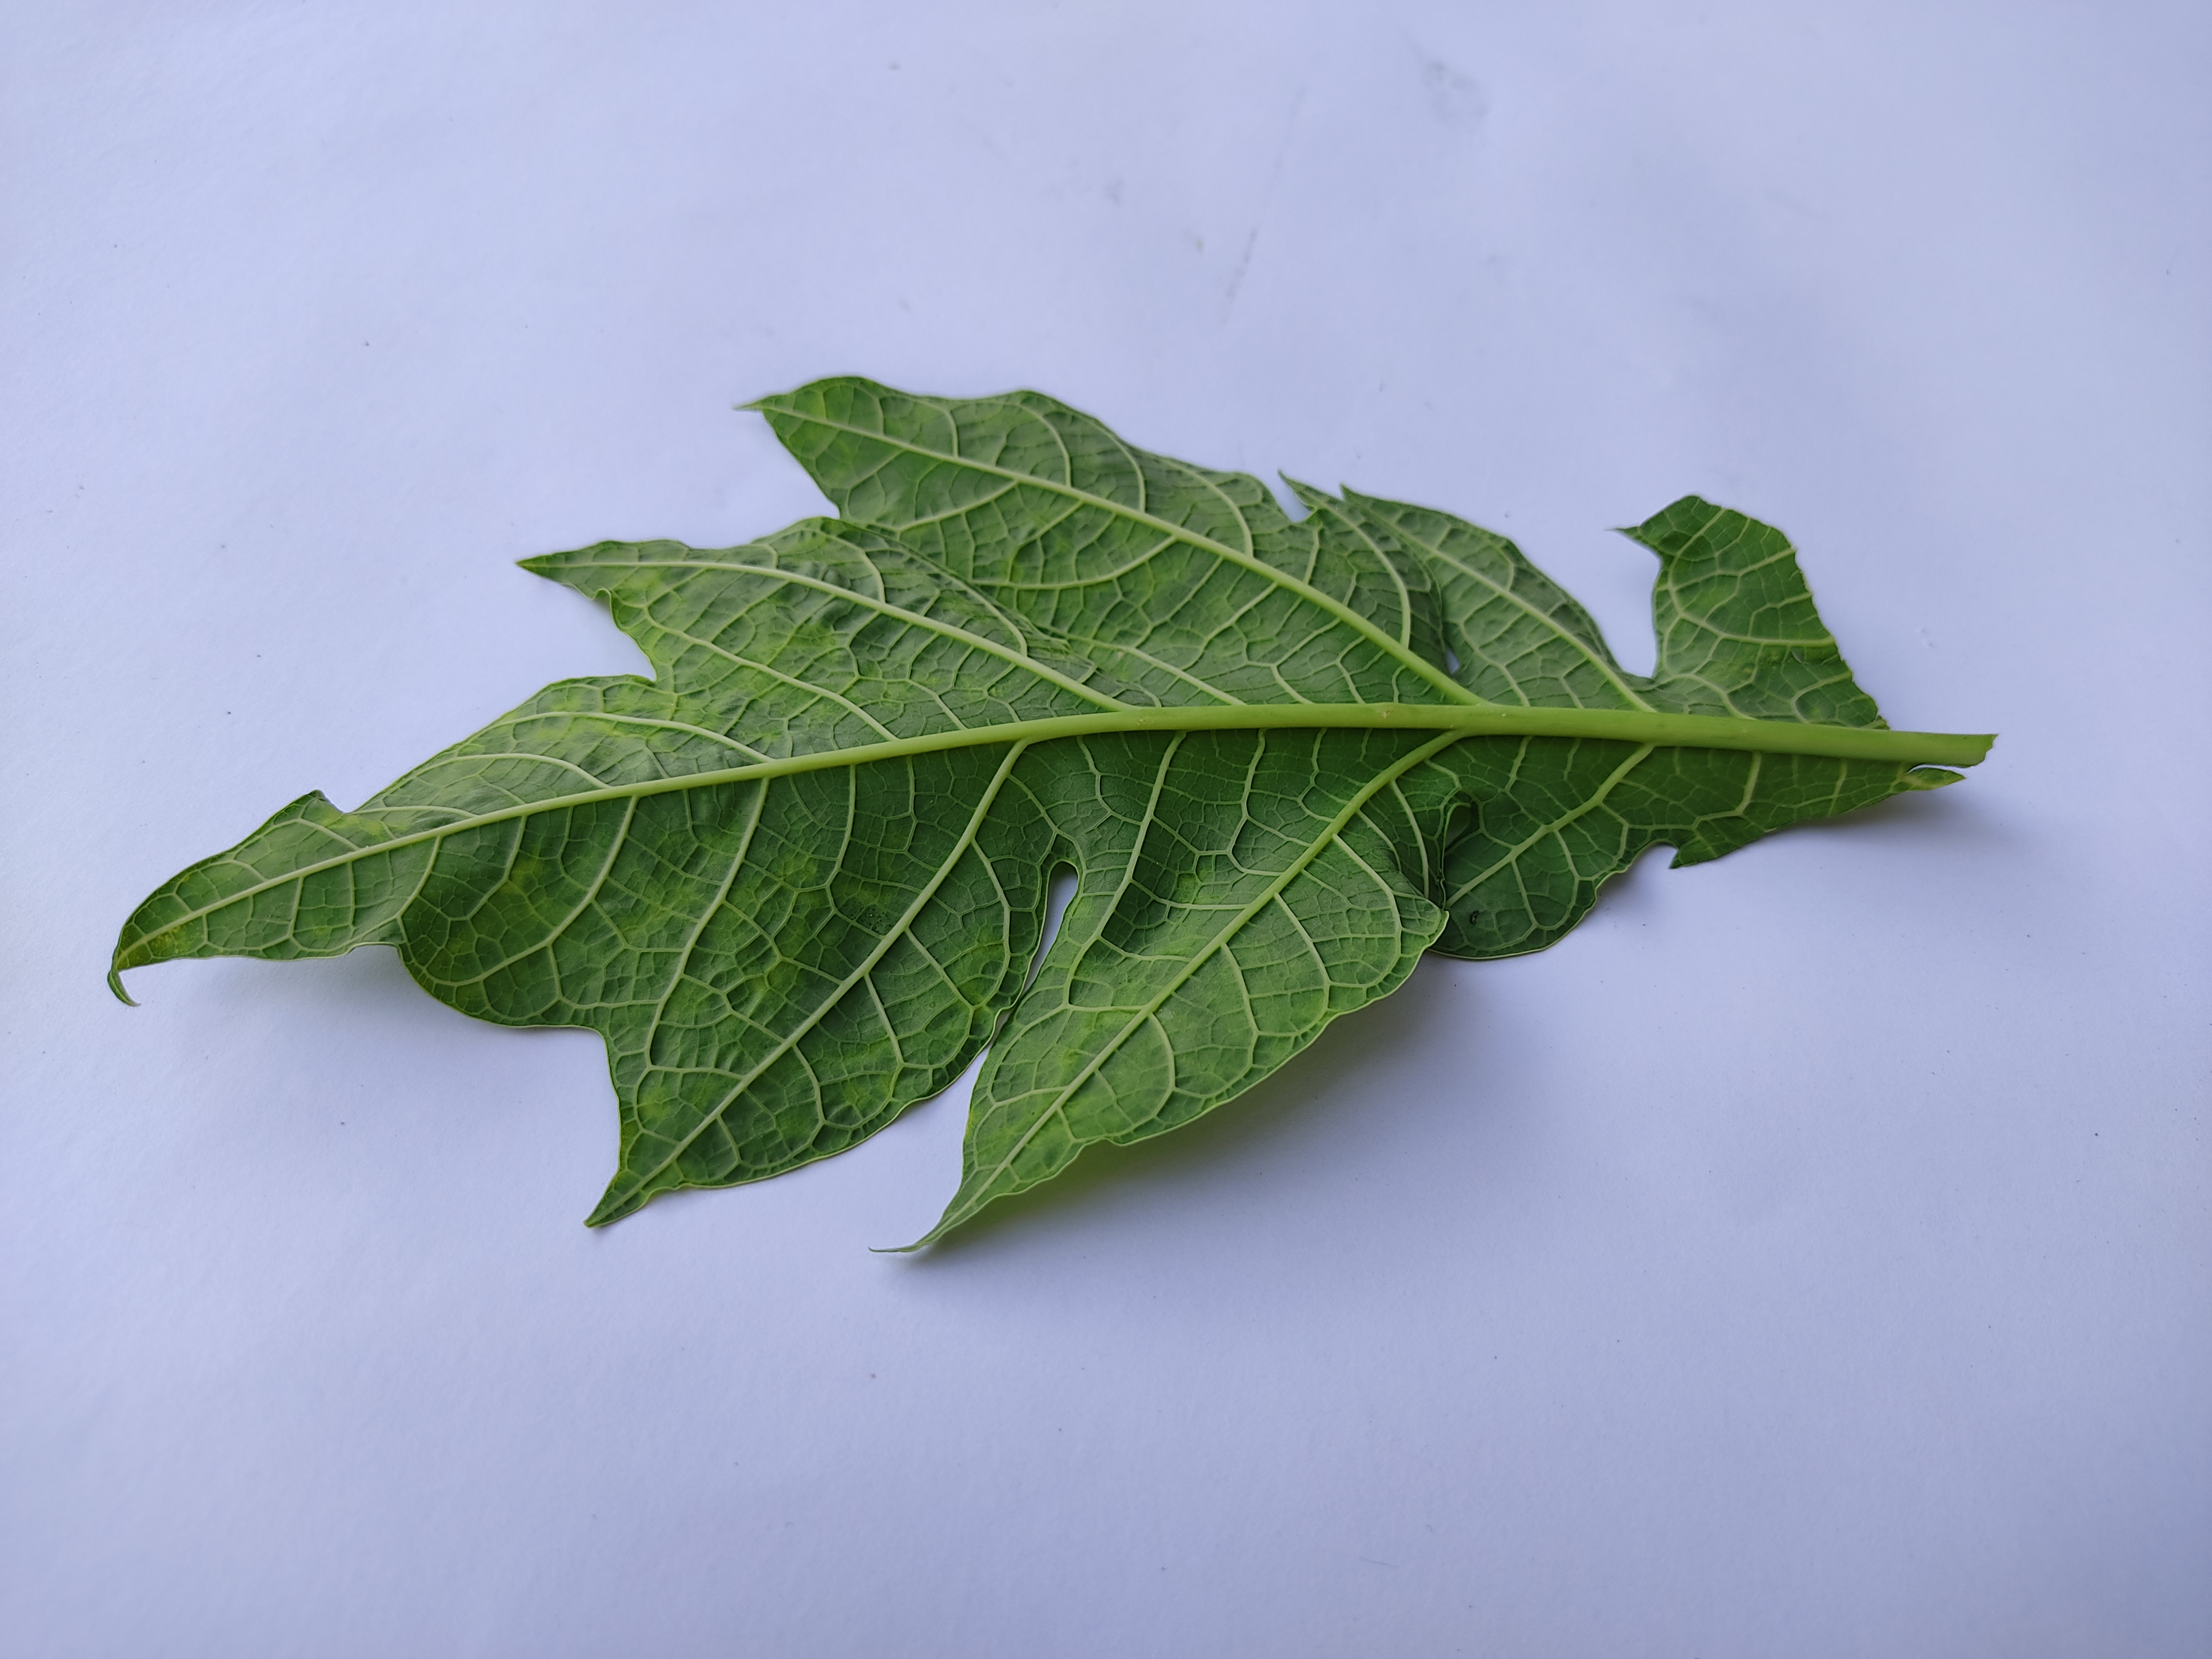
Label: Mosaic